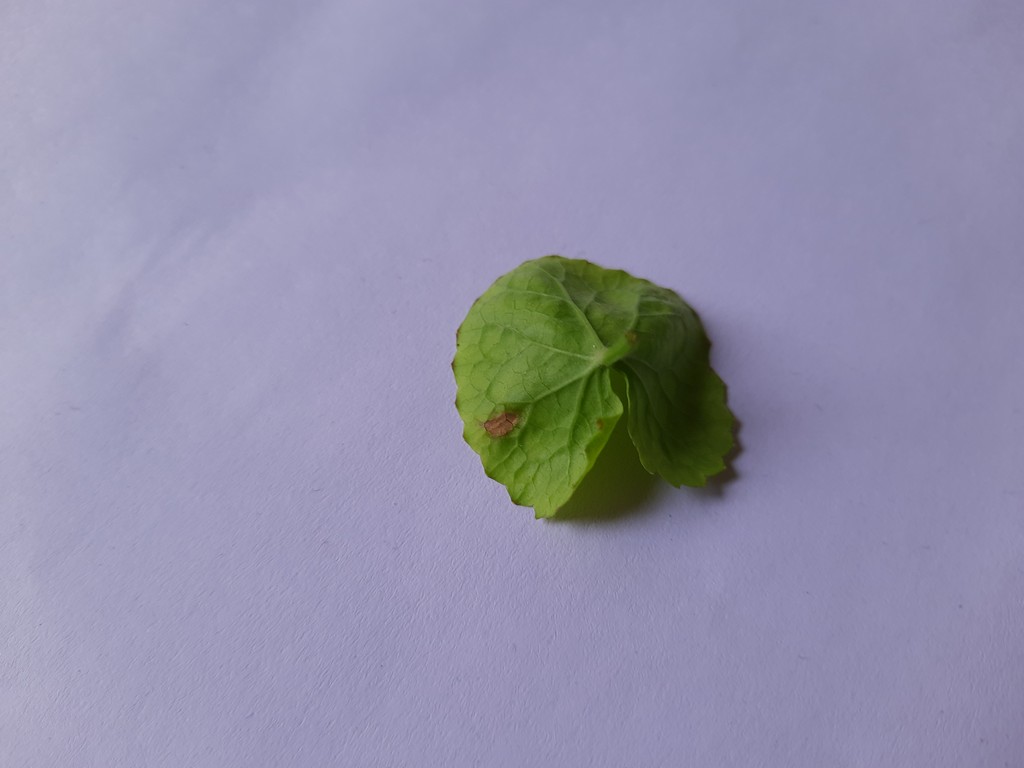
Label: Unhealthy